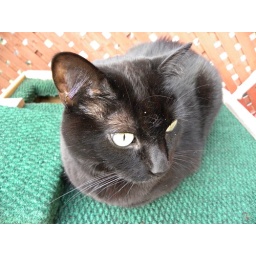
My cat just sitting around on our deck with wood chips all over in her fur.